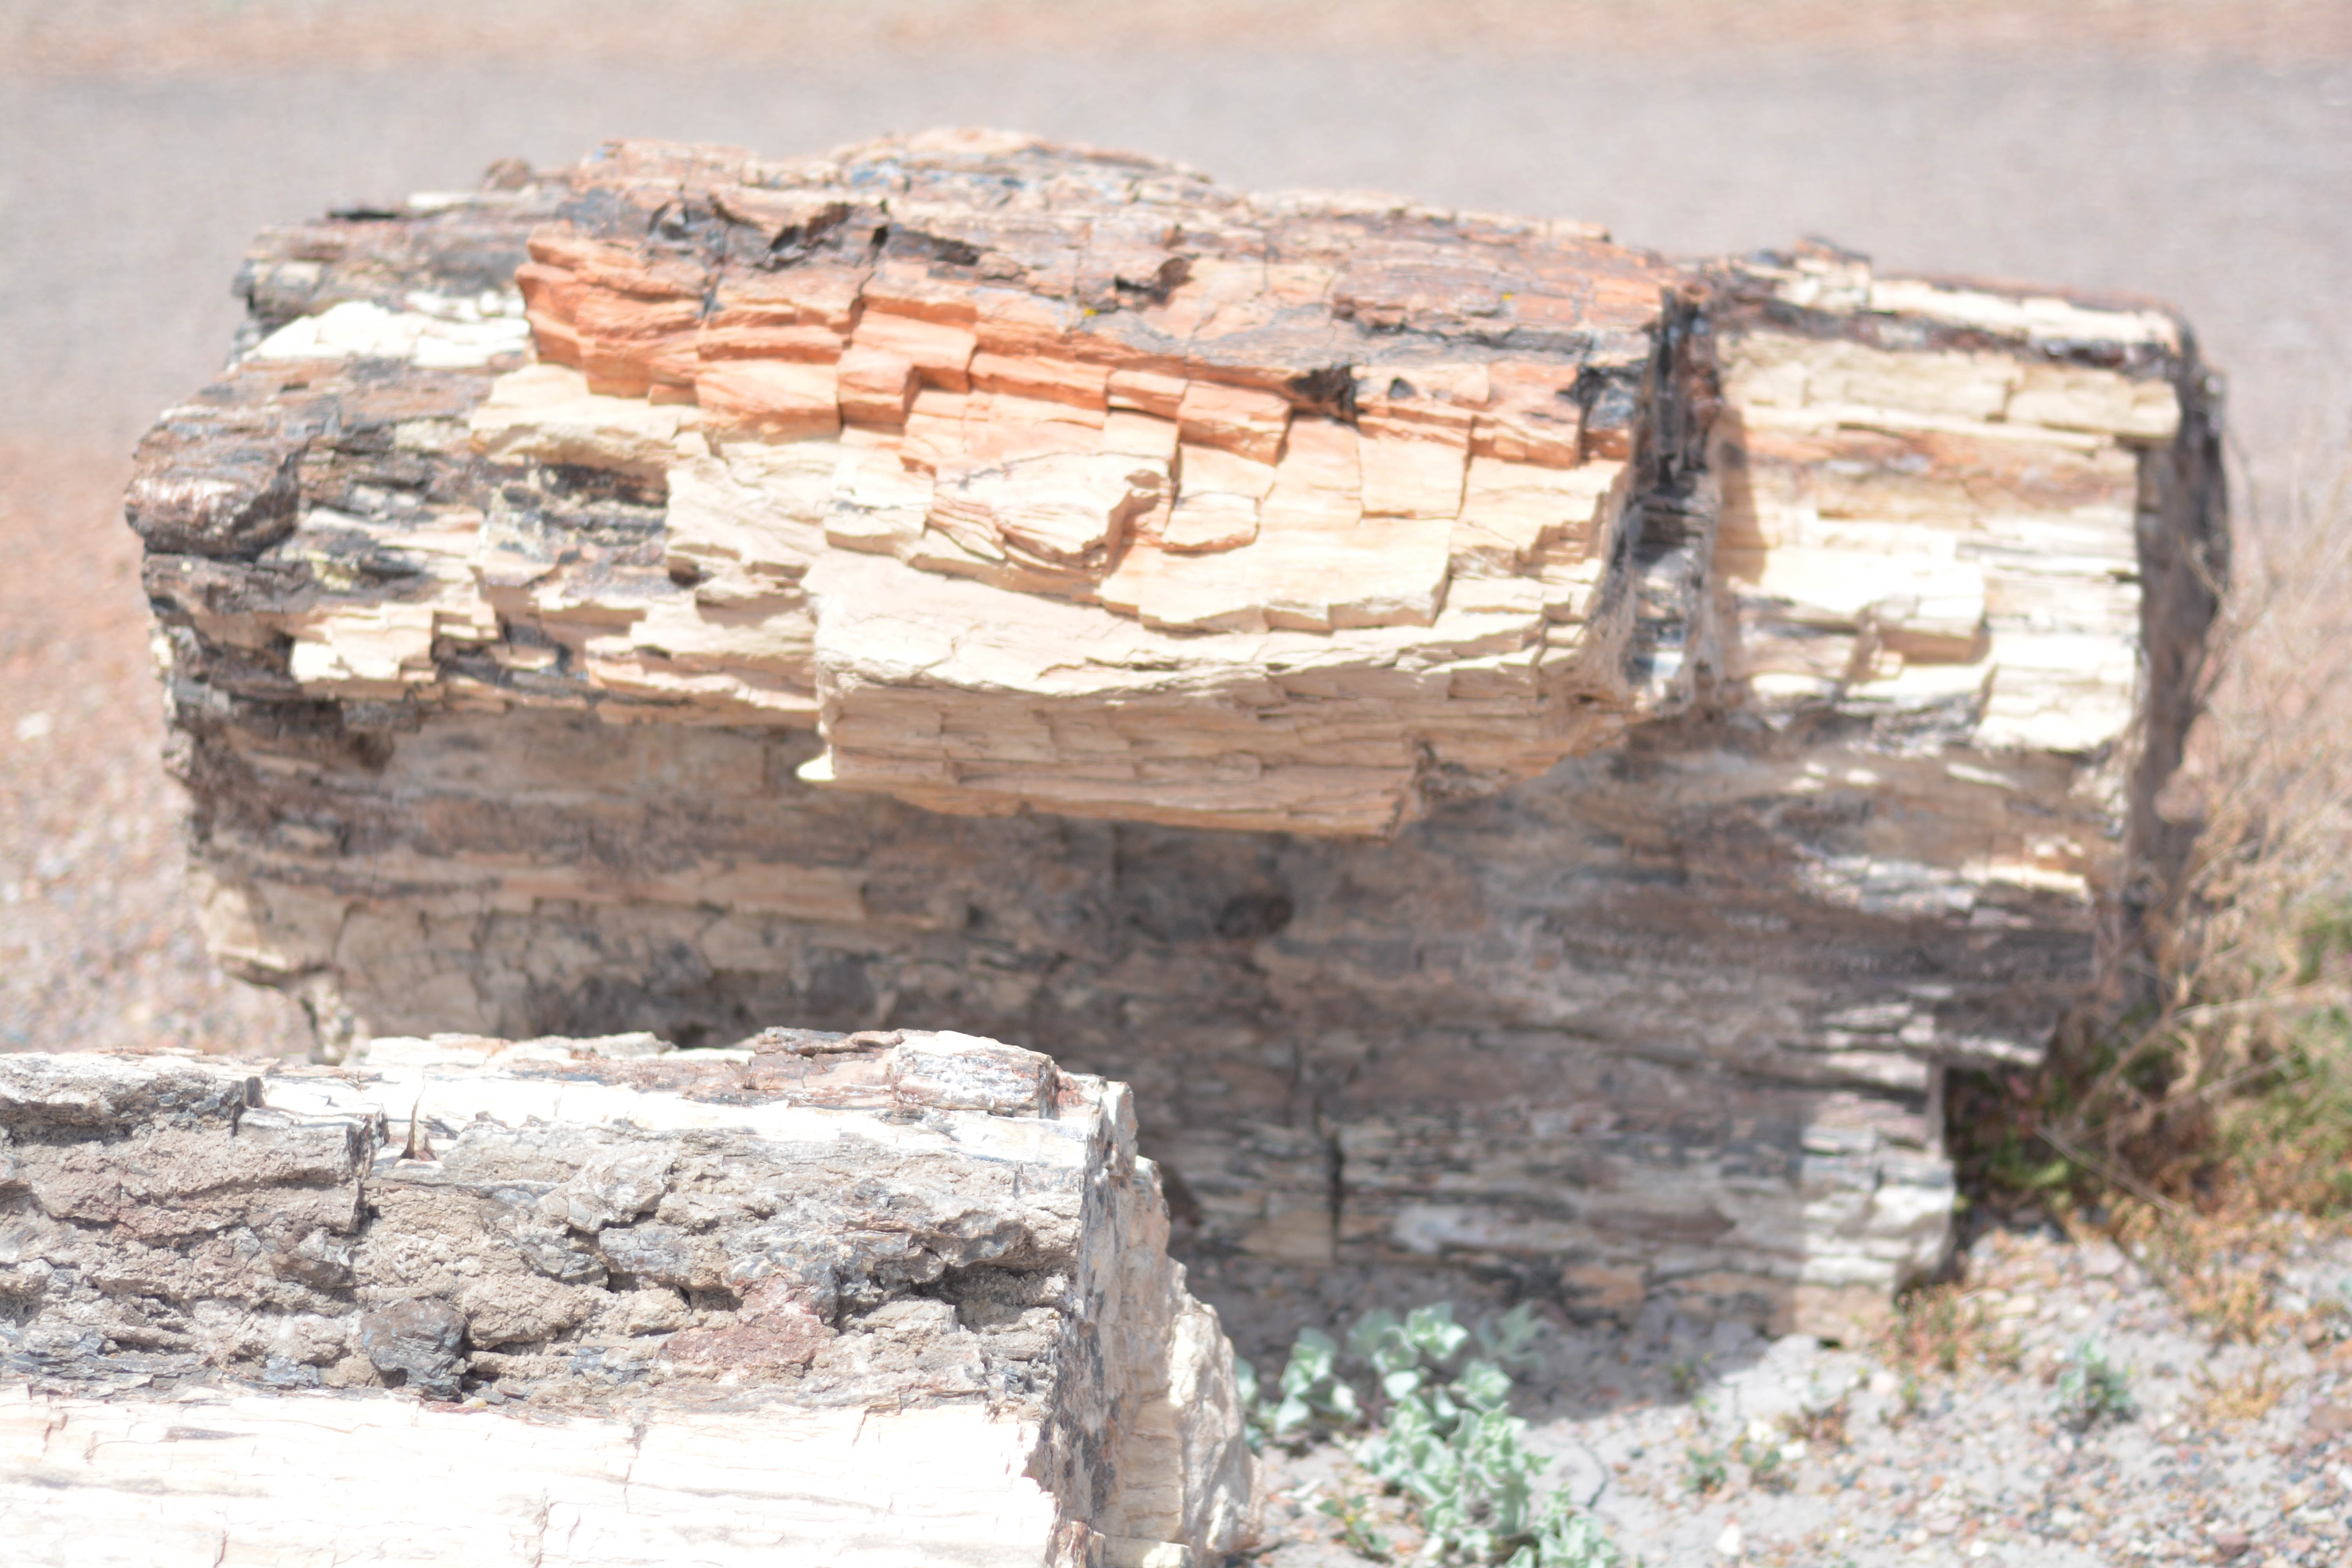
rock, wood, wall, terrain, geology, ruins, marccooper, painteddesert, petrifiedforest, route66, holbrook, arizonalandscape, quarry, ancient history